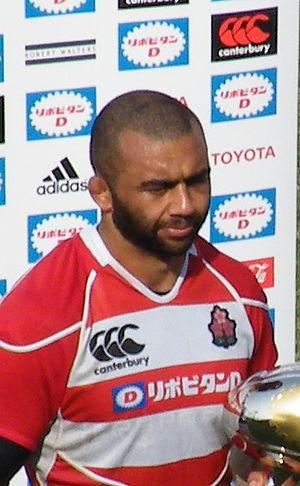
Le match de poule de la Coupe du monde de rugby 2015 opposant l'Afrique du Sud et le Japon le 19 septembre 2015 à Brighton en Angleterre voit le Japon l'emporter 34-32 et constitue ce qui est considéré comme la plus grande surprise de l'histoire de la compétition et le plus grand exploit du rugby japonais. Ce match est également connu comme le « miracle de Brighton ».
Michael Leitch, né le 7 octobre 1988 à Christchurch, en Nouvelle-Zélande, est un joueur japonais de rugby à XV qui évolue au poste de troisième ligne aile. Il joue en équipe du Japon depuis 2008 et au sein de l'effectif du Toshiba Brave Lupus depuis 2011. Il est le capitaine de la formation japonaise qui dispute à domicile la Coupe du monde 2019.